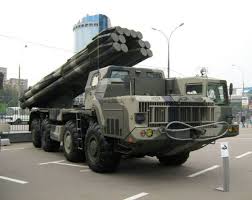
Label: Self Propelled Artillery